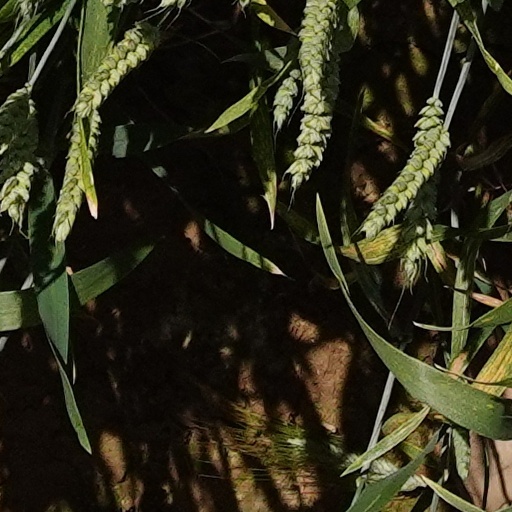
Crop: wheat